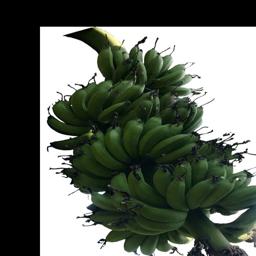
Label: MALBHOG FRUIT